Kathy Griffin: My Life on the D-List

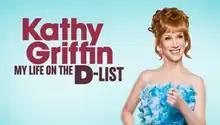

Kathy Griffin: My Life on the D-List is an American reality television series that aired on Bravo from August 3, 2005, to August 3, 2010. The series follows the struggle of self-proclaimed "D-list" celebrity Kathy Griffin to climb the Hollywood ladder. This often includes scheming for publicity with staffers Jessica, Tiffany, and Tom. Her relationships with her parents and her now ex-husband were also featured.